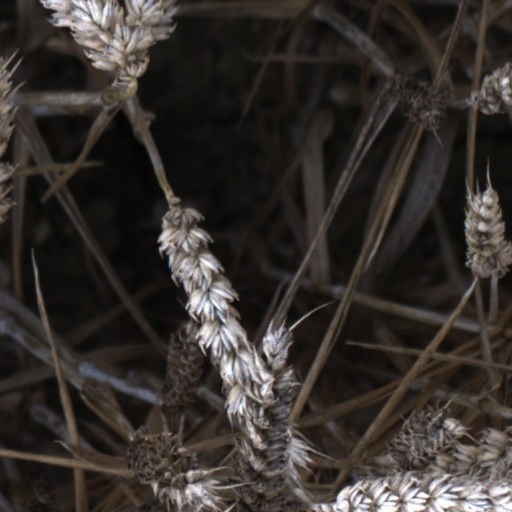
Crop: wheat